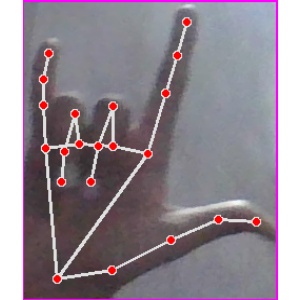
अक्षर: व